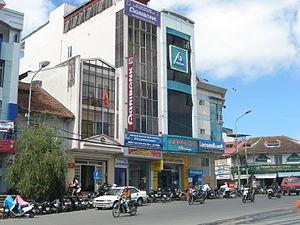
Agribank ou Banque vietnamienne pour l'agriculture et le développement rural du Viêt Nam est la plus grande banque commerciale du Viêt Nam.